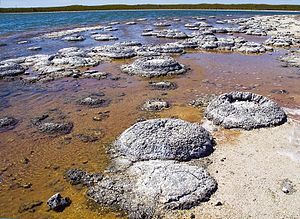
Jordens historie / Solsystemets og Jordens dannelse / Oceaner og atmosfære dannes
Forstenede stromatolitter ved kysten af Lake Thetis i Western Australia. Stromatolitter dannes af kolonier af encellede organismer som cyanobakterier eller grønalger. Disse algekolonier forstyrres af små partikler, som bundfældes, og danner derved tæpper af partikler og algerester kaldet stromatolitter. Stromatolitter fra Arkæikum er de første direkte fossile spor af liv på Jorden, selv om der inde i dem kun er fundet meget lidt bevaret af de fossile celler. De arkæiske og proterozoiske oceaner kan have været fyldt med algetæpper som disse.
Jordens historie omfatter de vigtigste begivenheder og de mest grundlæggende trin i den udvikling, som har fundet sted på planeten Jorden fra den blev dannet i forbindelse med Solsystemets dannelse og udvikling og til nutiden, således som de anses for være forløbet i henhold til de mest fremherskende videnskabelige teorier. Jordens alder er ca. 4,54 milliarder år dvs. nogenlunde en tredjedel af universets alder, og i dette uhyre tidsrum er der sket voldsomme geologiske og biologiske forandringer og omvæltninger. Næsten alle naturvidenskabelige discipliner har bidraget til klarlæggelse af historiens hovedtræk.